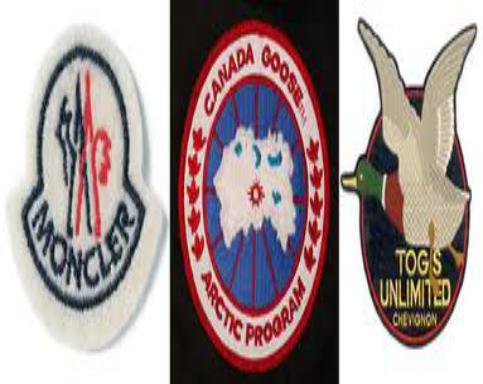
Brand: Canada Goose
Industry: Clothes